Tavernier Blue

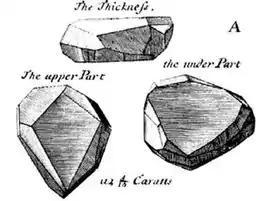
Tavernier's original sketch

The Tavernier Blue was the precursor diamond to the Blue Diamond of the French Crown (aka the French Blue). Subsequently, most scholars and historians believed that it was re-cut and, after a disappearance and reemergence into the public forum, was renamed the Hope Diamond.